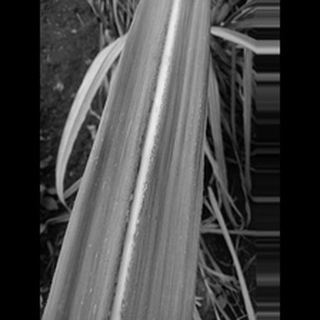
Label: sugarcane_rust